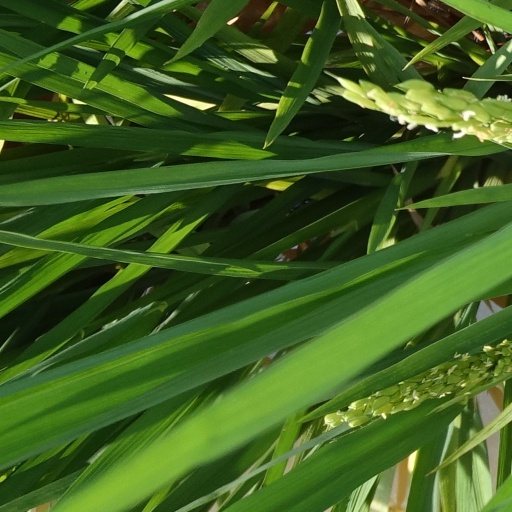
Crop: rice